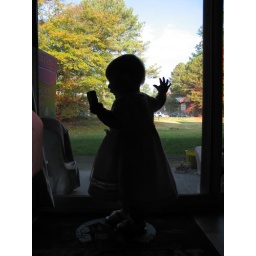
Zoe standing in the window, playing with Mommies cell phone 9 3/4 mo